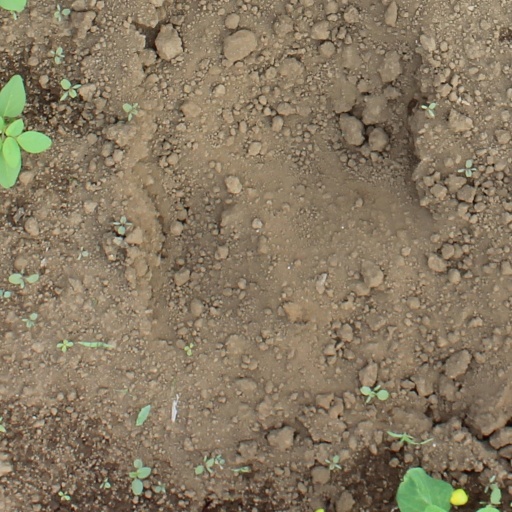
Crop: soybean